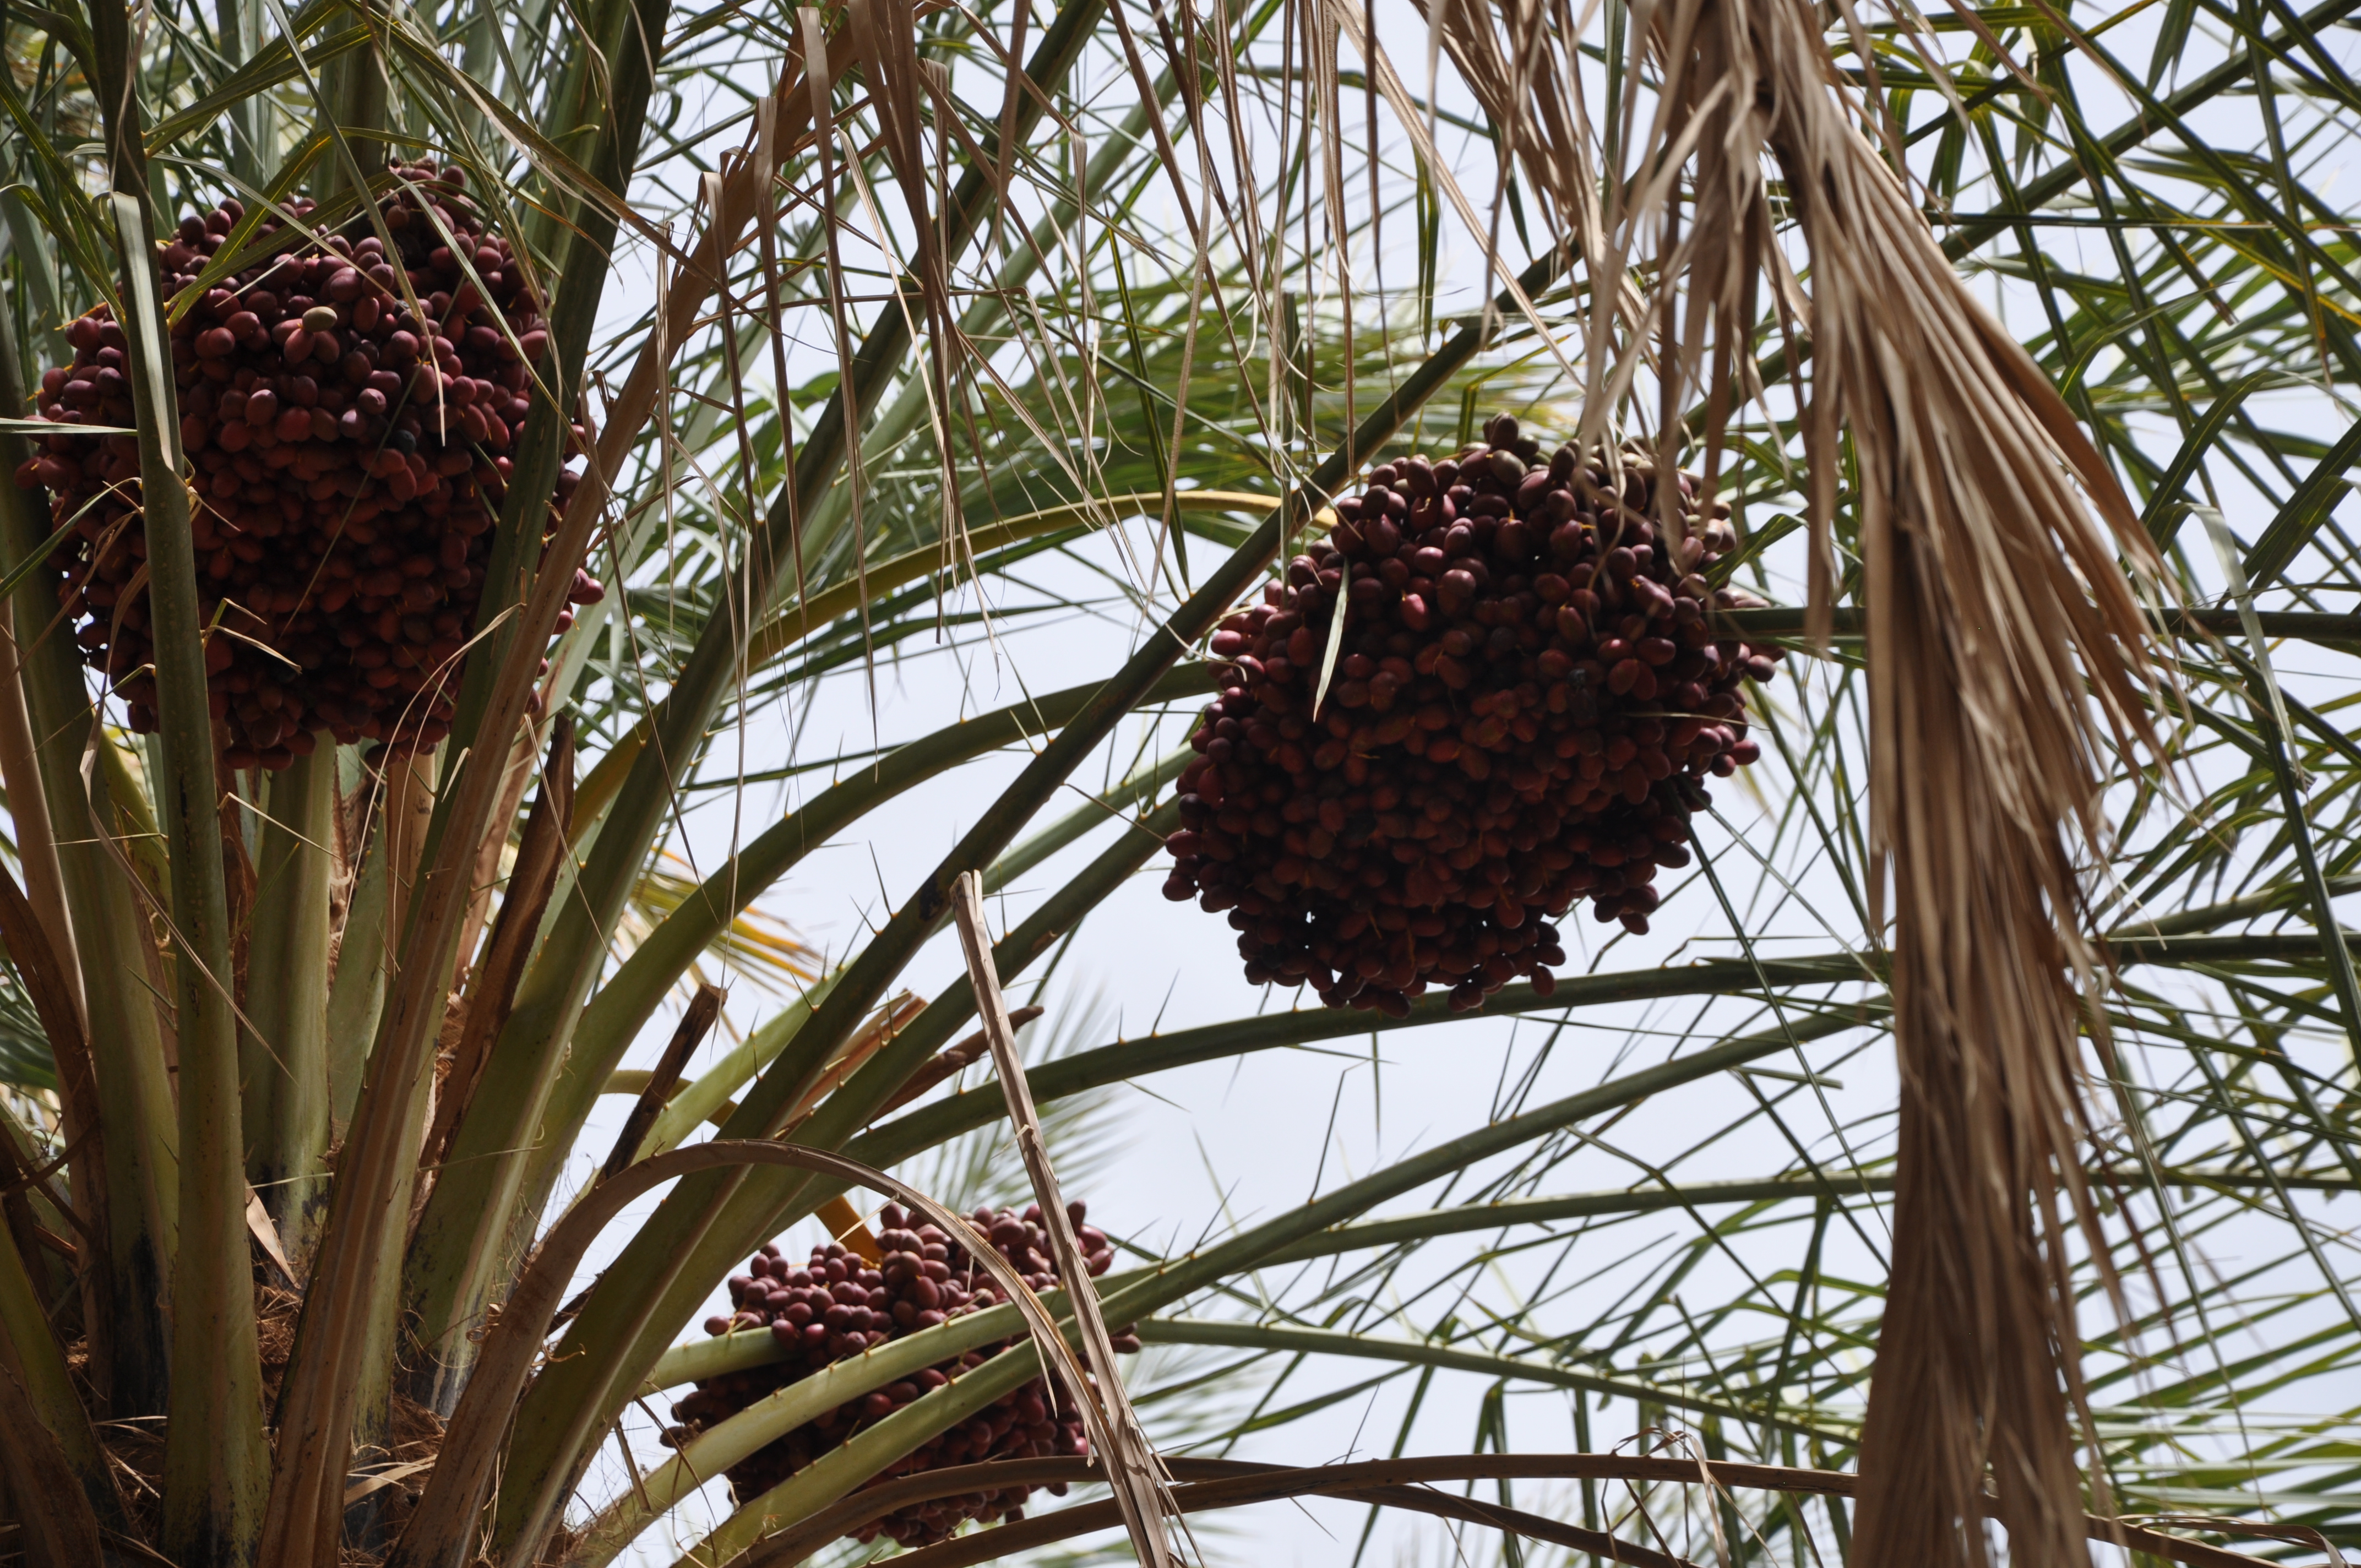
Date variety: bouisthami